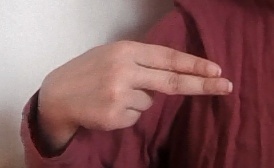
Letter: ain